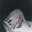
Label: raccoon